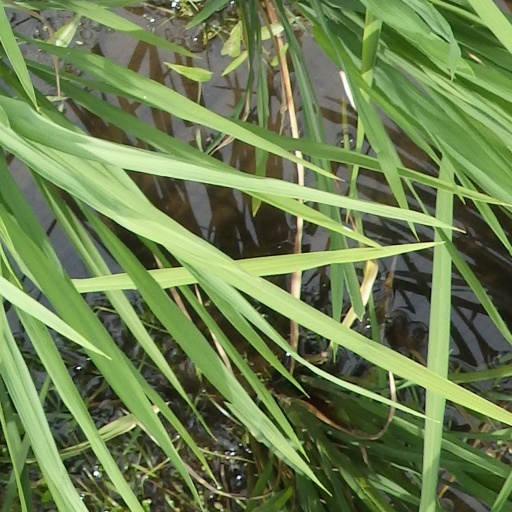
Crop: rice